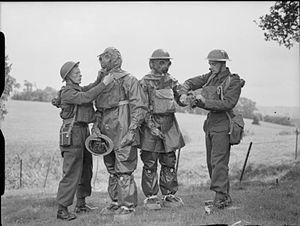
L'organisation défensive du Royaume-Uni durant la Seconde Guerre mondiale est la résultante de l'ensemble des mesures instaurées en Grande-Bretagne par le gouvernement de Winston Churchill — le « cabinet de guerre » — pour faire face à la menace d'une invasion militaire amphibie et aéroportée par les armées du Troisième Reich après la défaite alliée à l'issue de la bataille de France de mai-juin 1940 mais également pour faire face à la guerre aérienne menée par l'Allemagne nazie contre le Royaume-Uni jusqu'à la fin du conflit. Elle a entraîné une mobilisation des militaires et de la population civile de toutes les classes sociales sur une très grande échelle en réponse à la menace d'invasion par les forces armées allemandes en 1940 et 1941.